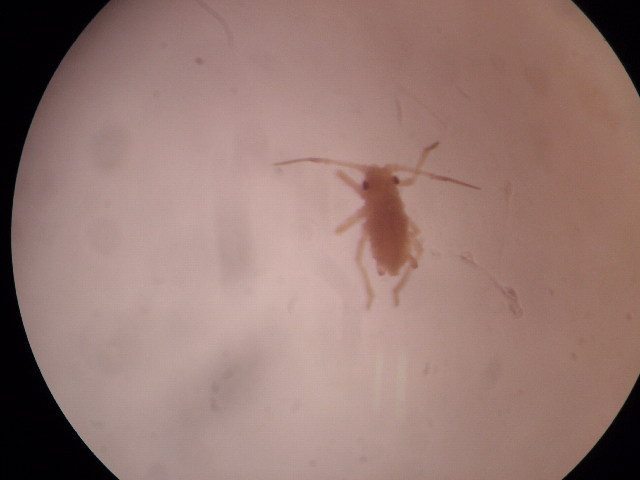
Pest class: green_peach_aphid